Bushwick, Brooklyn

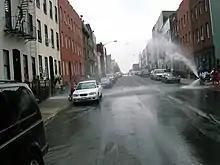
Jefferson Street

The Italian community was composed almost entirely of Sicilians, mostly from the Palermo, Trapani, and Agrigento provinces in Sicily. In particular, the Sicilian townsfolk of Menfi, Santa Margherita di Belice, Trapani, Castelvetrano, and many other "paesi" had their own clubs ("clubbu") in the area. "Il Circolo di Santa Margherita di Belice", founded in Bushwick, remains the oldest operating Sicilian organization in the United States. These clubs often started as mutual benevolence associations or funeral societies. They transformed along with the needs of their communities from the late 1800s until the 1960s, when many began to fade away.